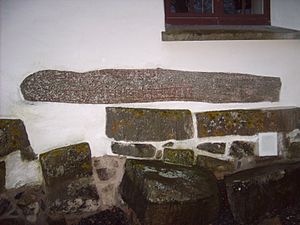
Hobro-stenen 2 / Galleri
Hobro-stenen 2 er en runesten, som blev fundet på kirkegården i Hobro i 1623. Ved Skonvigs besøg stod stenen på Hobro kirkegård. 1654 skriver Meier, at den nu ligger i en posemagers gård ved kirkevolden, men i midten af 1800-tallet blev den opstillet ved den nye kirke. Senere blev den flyttet til Hobro museum, men nu har den plads i en mellemgang i biblioteket i Hobro.